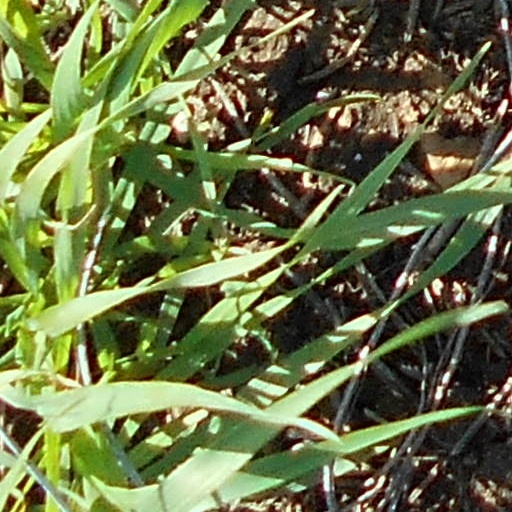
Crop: wheat